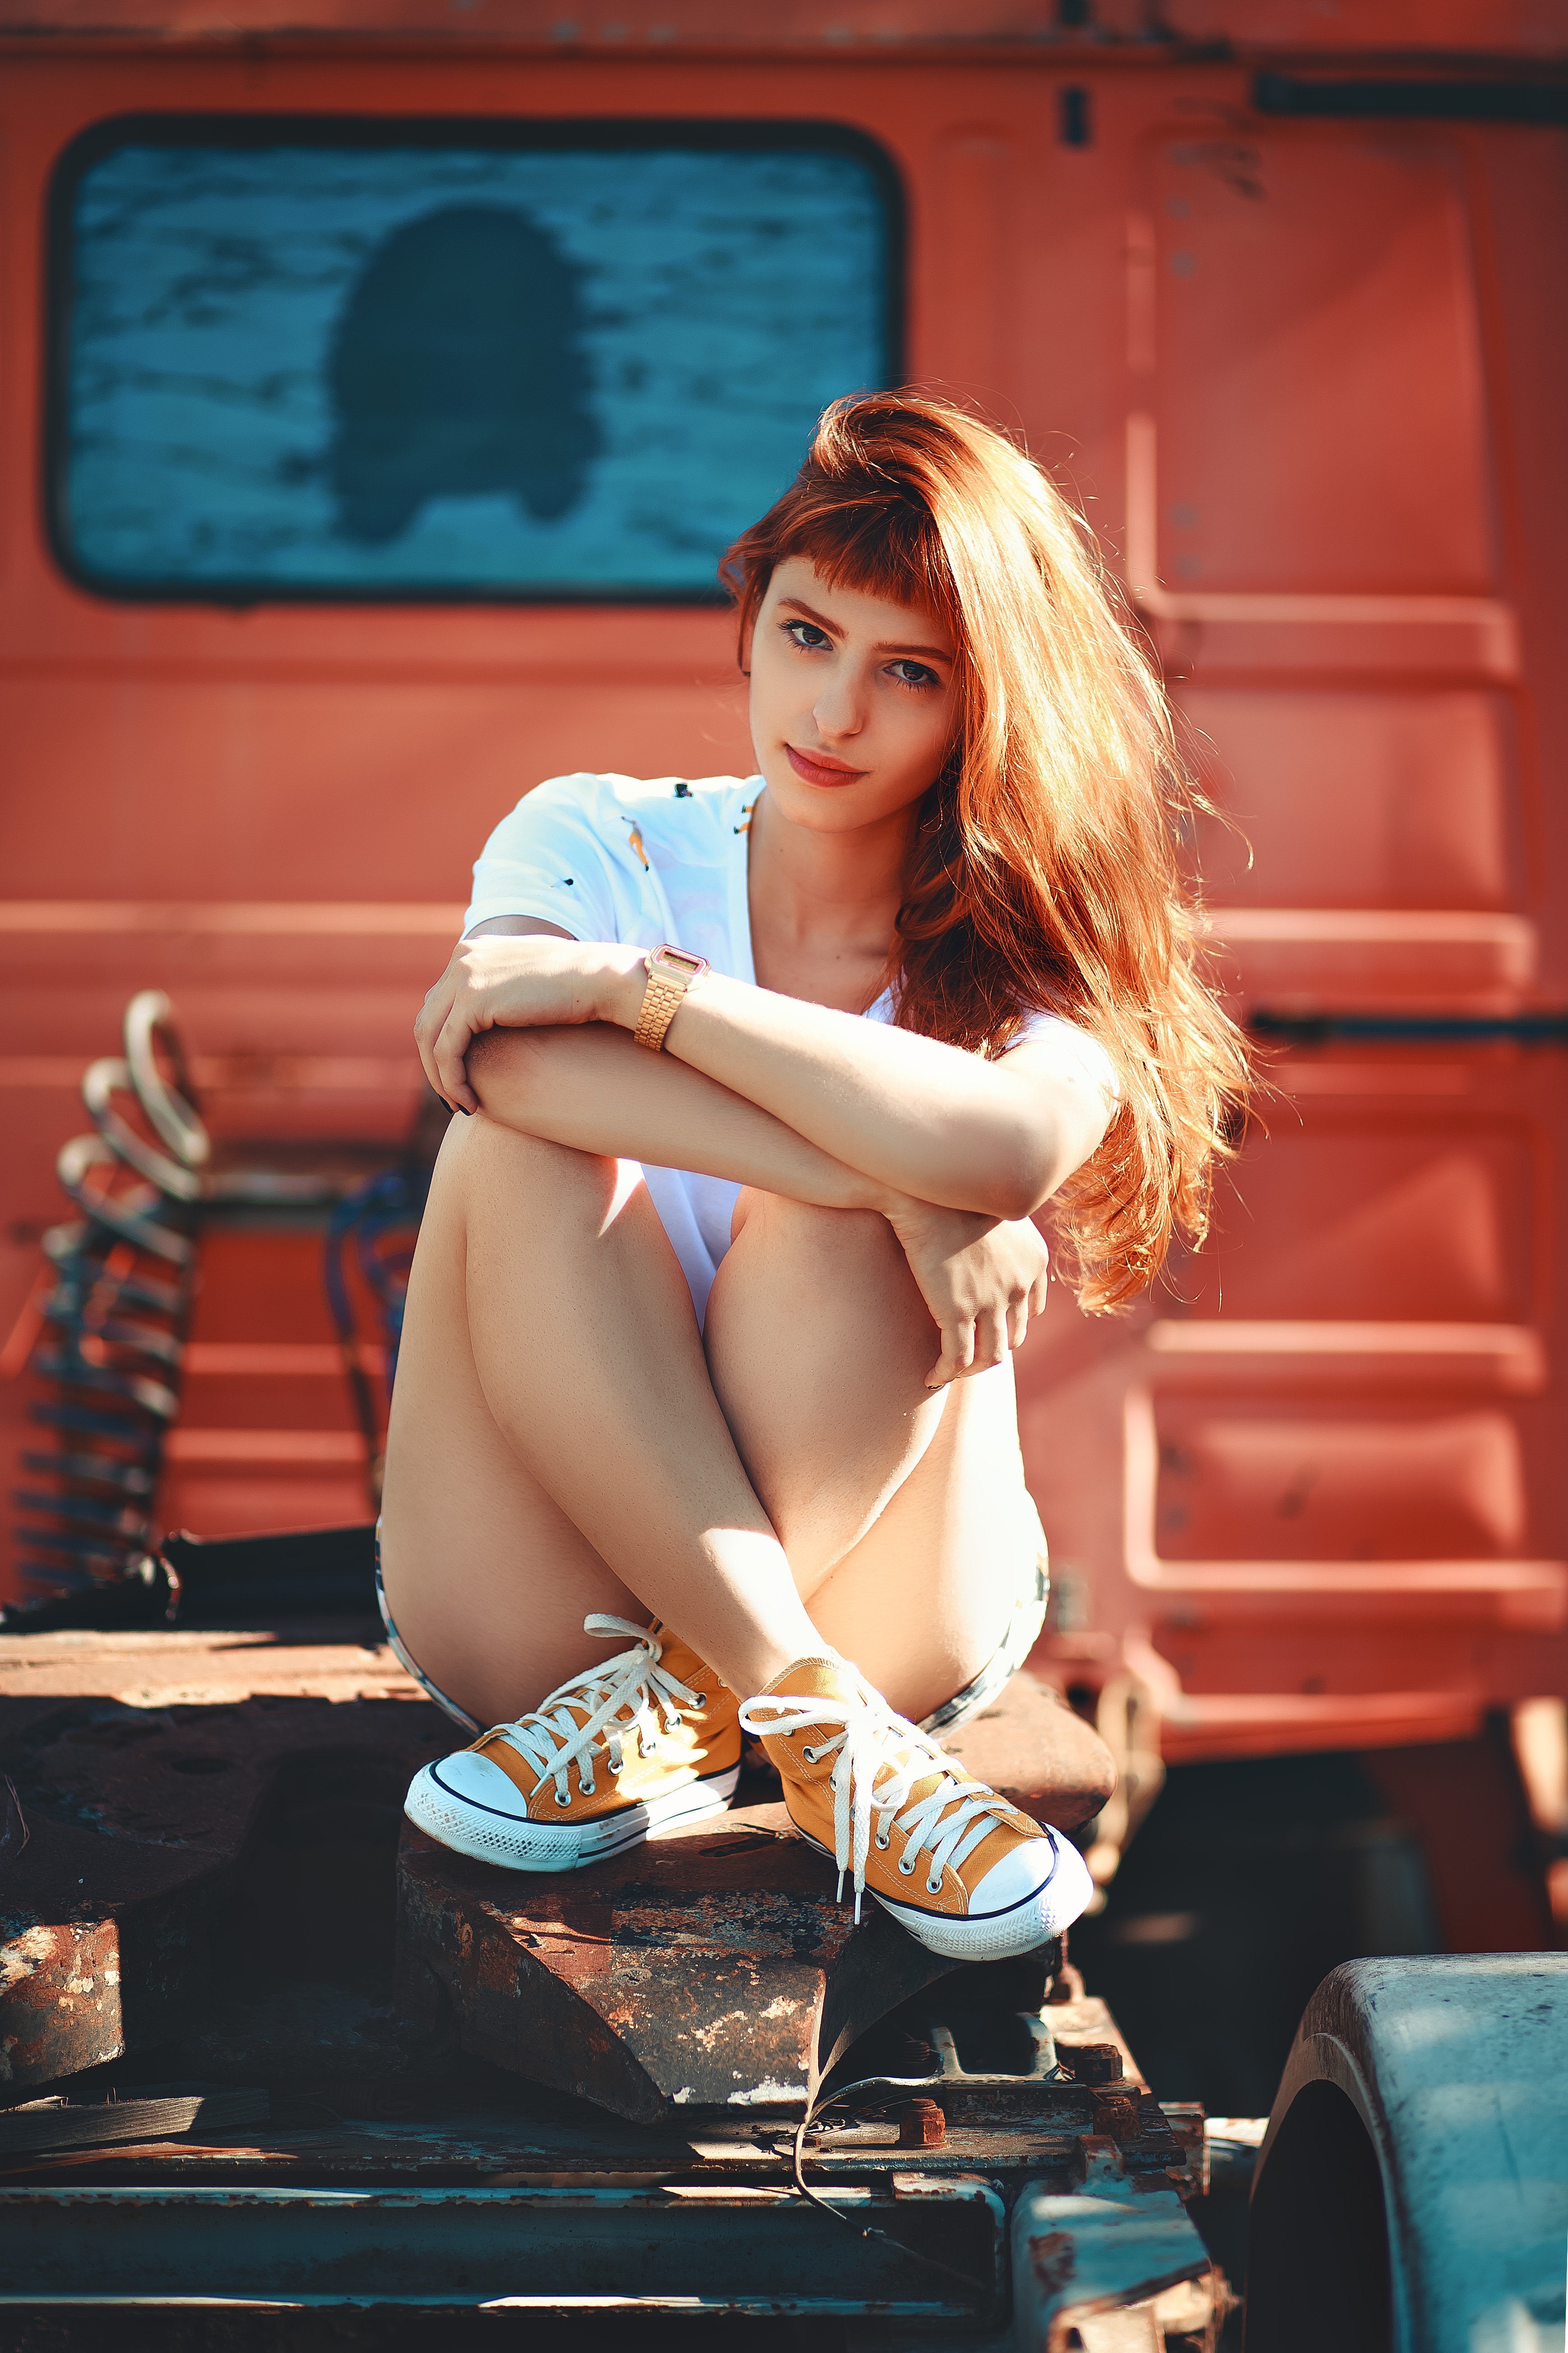
blond, beauty, leg, hairstyle, photo shoot, human leg, model, long hair, fashion, sitting, photography, footwear, muscle, shorts, thigh, brown hair, vehicle